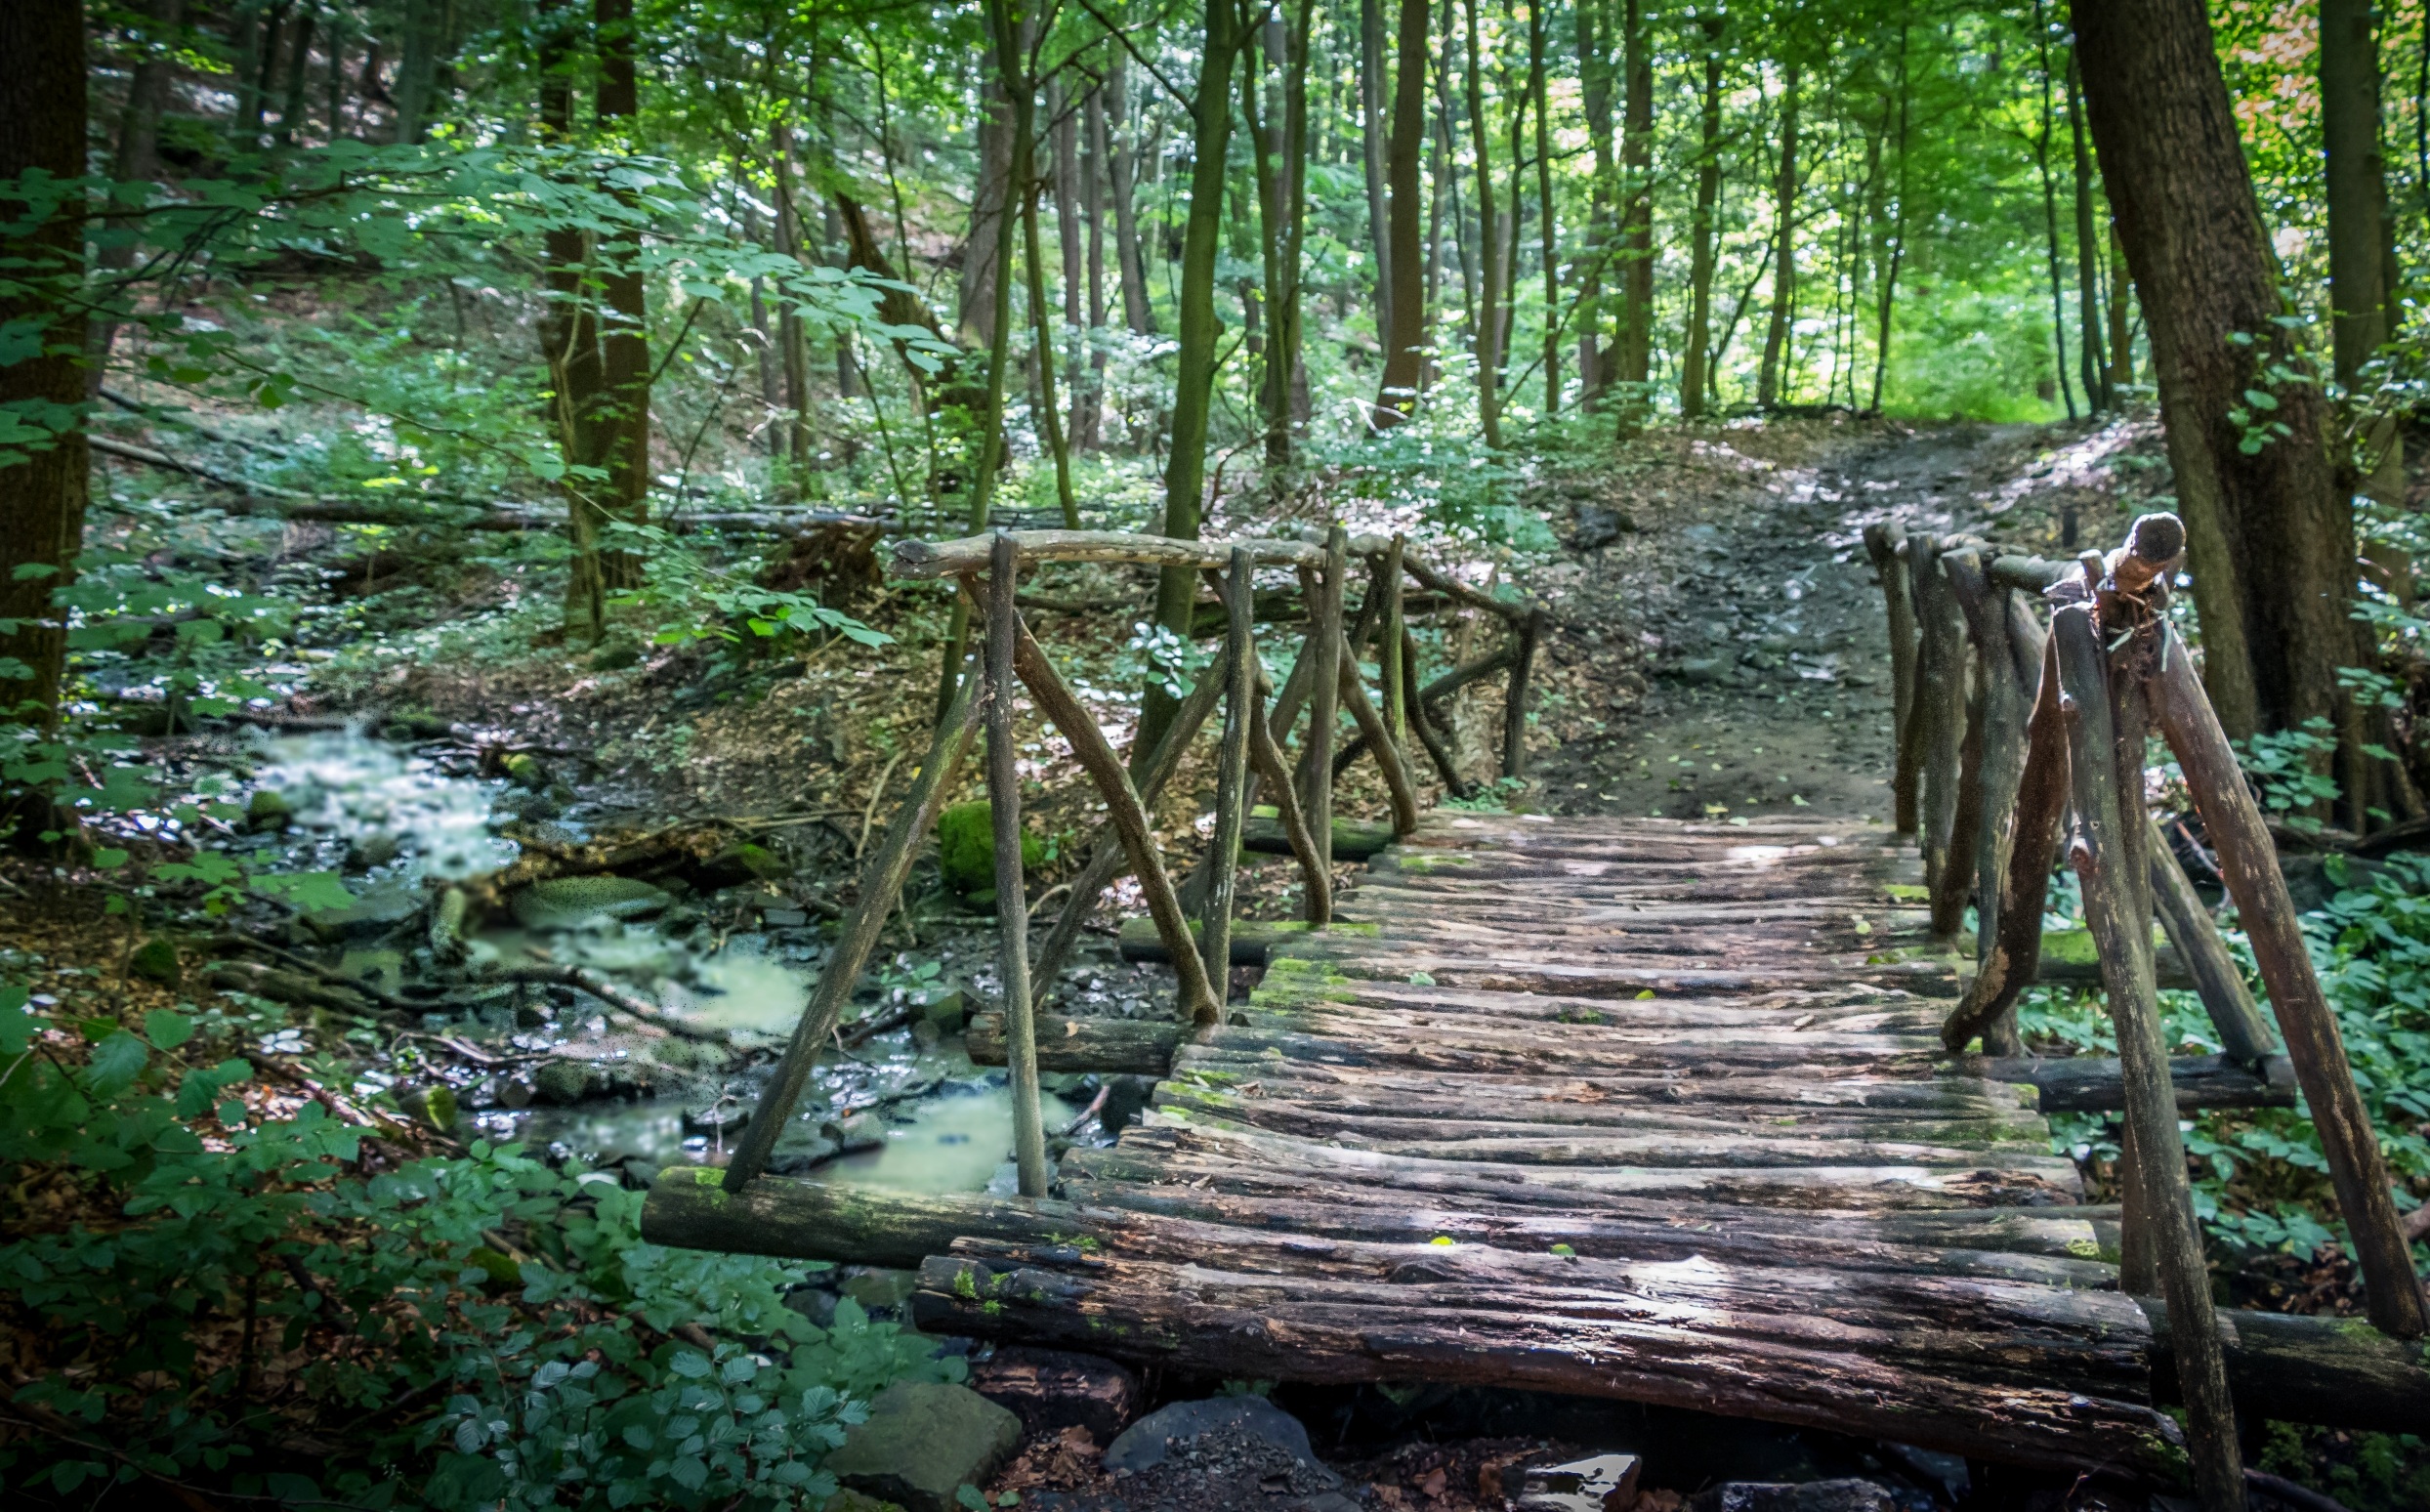
tree, nature, forest, creek, swamp, wilderness, mountain, trail, bridge, river, summer, foliage, stream, green, jungle, national park, rainforest, wetland, woodland, habitat, ecosystem, slovakia, nature reserve, in the woods, state park, fi akovo, adherent, lu enec, omo ka, in up, on the tree, rie ka, the creek, a stream in the woods, biome, old growth forest, natural environment, geographical feature, bayou